Fatoot samneh

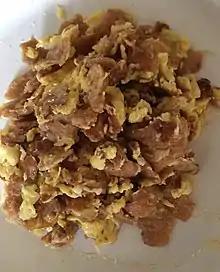
Fatoot samneh drizzled with honey

Fatoot samneh consists of pita bread or some other flatbread such as , , or , that was often leftover from another use or stale, and has been torn or cut into pieces and fried until crisp in a large amount of samneh (clarified butter), although butter or chicken schmaltz are also sometimes used. The mixture is combined with beaten/scrambled eggs, and cooked together in a manner similar to matzah brei or migas. In Israel it is traditionally topped with honey as a sweet dish, although savory versions also exist and some top it with , tahini, zhug, resek avganiyot (grated tomatoes), among other toppings. Fatoot samneh has been compared by some to various dishes such as , and , among others.